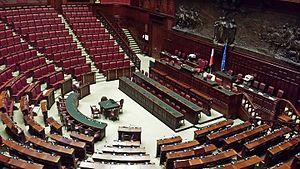
L'élection présidentielle italienne de 2015, quatorzième élection présidentielle de la République italienne, est un scrutin au suffrage indirect visant à élire le président de la République pour un mandat de sept ans. Elle se tient les 29, 30 et 31 janvier 2015.
Le palais Montecitorio est un palais situé à Rome, en Italie, qui est actuellement le siège de la Chambre des députés italienne.
La Chambre des députés est la chambre basse du Parlement italien. Ses 630 membres sont élus par les citoyens pour une législature de cinq ans au suffrage universel direct, tout comme le Sénat de la République qui dispose des mêmes prérogatives, l'Italie ayant pour cadre parlementaire un bicamérisme paritaire accordant aux deux chambres les mêmes prérogatives.
L’élection présidentielle italienne de 2013, treizième élection présidentielle de la République italienne, est un scrutin au suffrage indirect visant à élire le président de la République pour un mandat de sept ans. Elle se tient les 18, 19 et 20 avril 2013, au palais Montecitorio, à Rome, le plénum du collège électoral étant présidé par Laura Boldrini, présidente de la Chambre des députés.